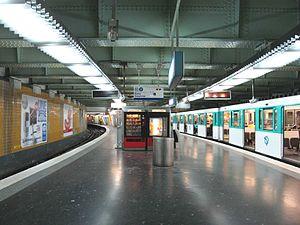
Cet article constitue la liste des stations du métro de Paris ayant une configuration particulière, en considérant qu'une station classique est souterraine, a des quais dont la longueur correspond à celle des rames en circulation et possède deux quais encadrant deux voies, le tout sous un plafond voûté. Ces critères sont globaux ; si une particularité est propre à une ligne mais se retrouve dans toutes ses stations, celles-ci peuvent être considérées comme classique, avec mention de ladite particularité. Ne sont en revanche pas prises en compte les particularités dans la décoration, recensées dans l'article « Aménagement des stations du métro de Paris ».
Nation est une station des lignes 1, 2, 6 et 9 du métro de Paris, située à la limite des 11ᵉ et 12ᵉ arrondissements de Paris.